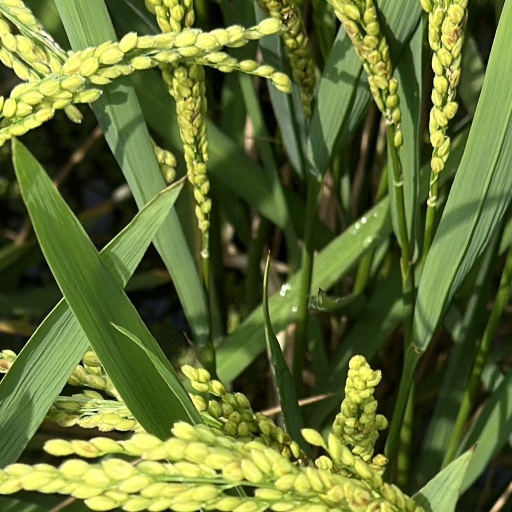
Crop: rice